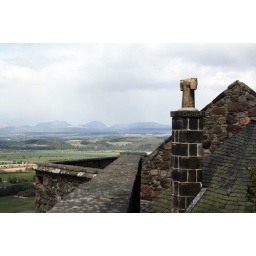
over the castle wall